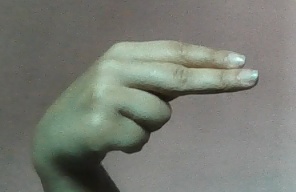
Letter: ain